Sleep in animals

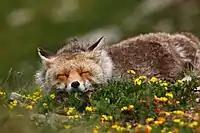
A sleeping red fox

It has been suggested that mammalian species which invest in longer sleep times are investing in the immune system, as species with the longer sleep times have higher white blood cell counts. Mammals born with well-developed regulatory systems, such as the horse and giraffe, tend to have less REM sleep than the species which are less developed at birth, such as cats and rats. This appears to echo the greater need for REM sleep among newborns than among adults in most mammal species. Many mammals sleep for a large proportion of each 24-hour period when they are very young. The giraffe only sleeps 2 hours a day in about 5–15 minute sessions. Koalas are the longest sleeping-mammals, about 20–22 hours a day. However, killer whales and some other dolphins do not sleep during the first month of life. Instead, young dolphins and whales frequently take rests by pressing their body next to their mother's while she swims. As the mother swims she is keeping her offspring afloat to prevent them from drowning. This allows young dolphins and whales to rest, which will help keep their immune system healthy; in turn, protecting them from illnesses. During this period, mothers often sacrifice sleep for the protection of their young from predators. However, unlike other mammals, adult dolphins and whales are able to go without sleep for a month.